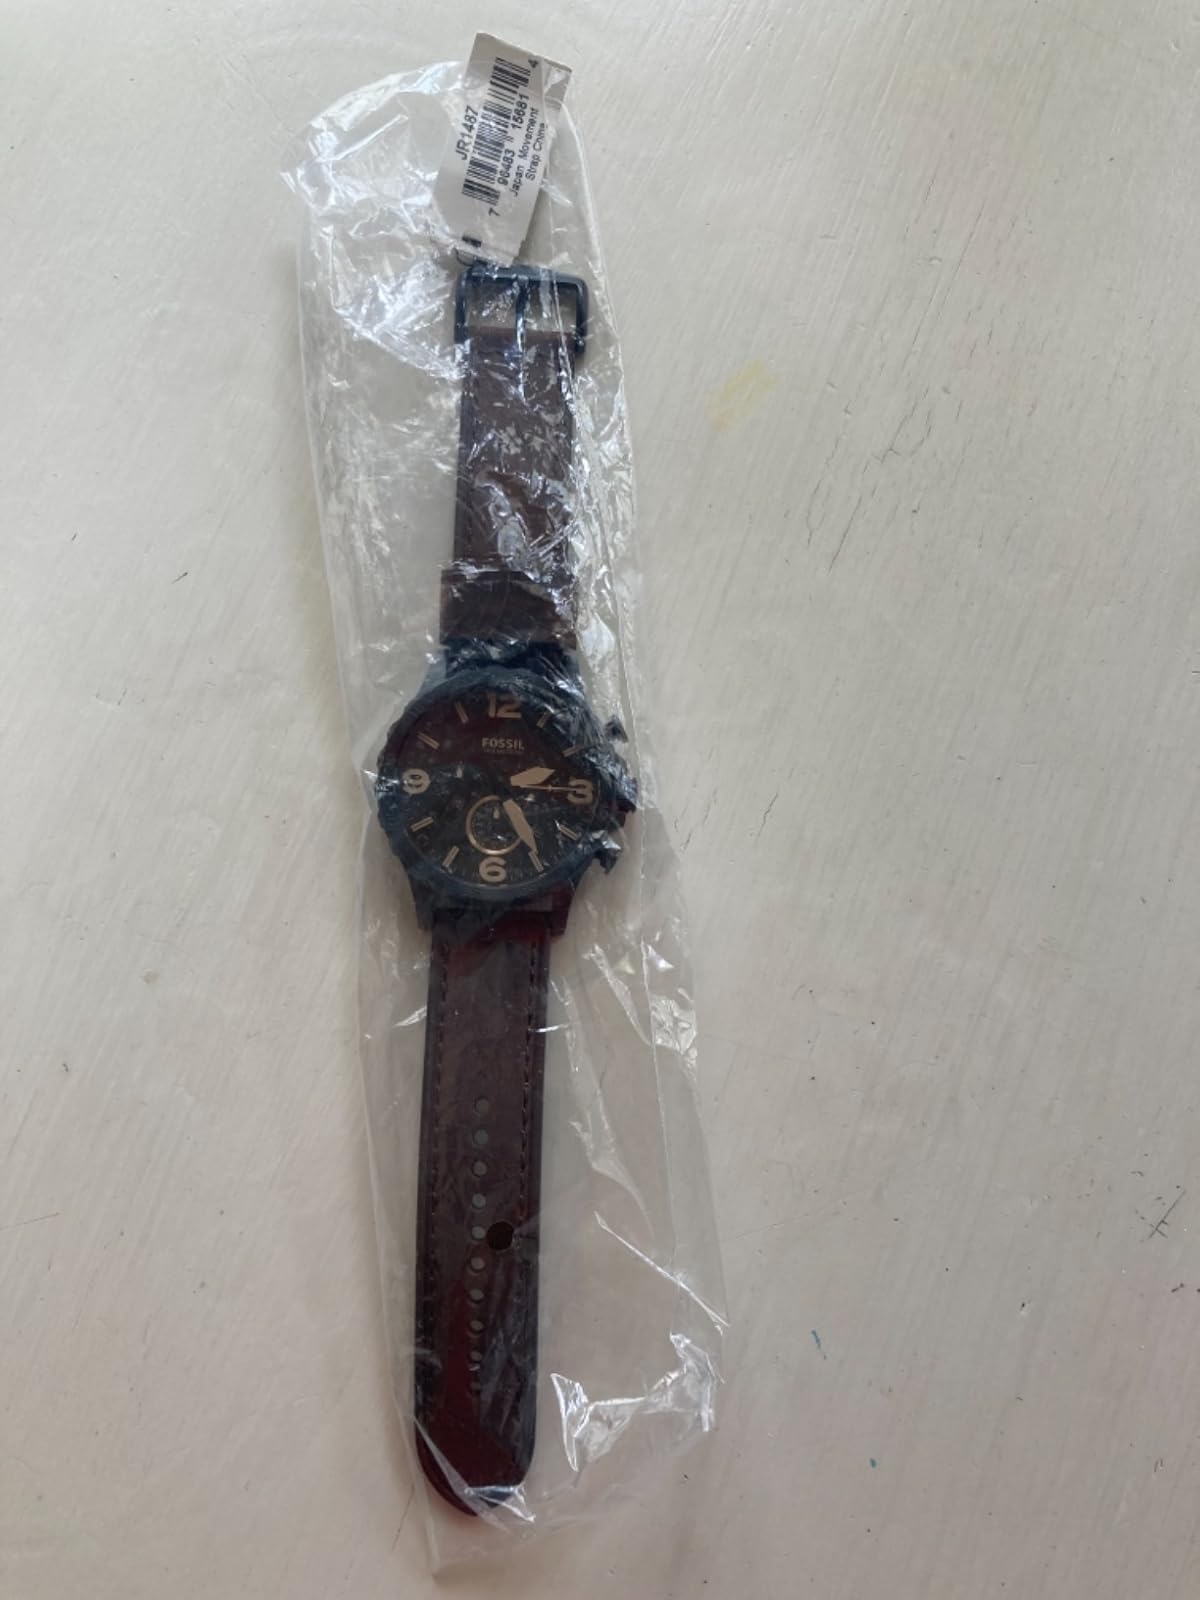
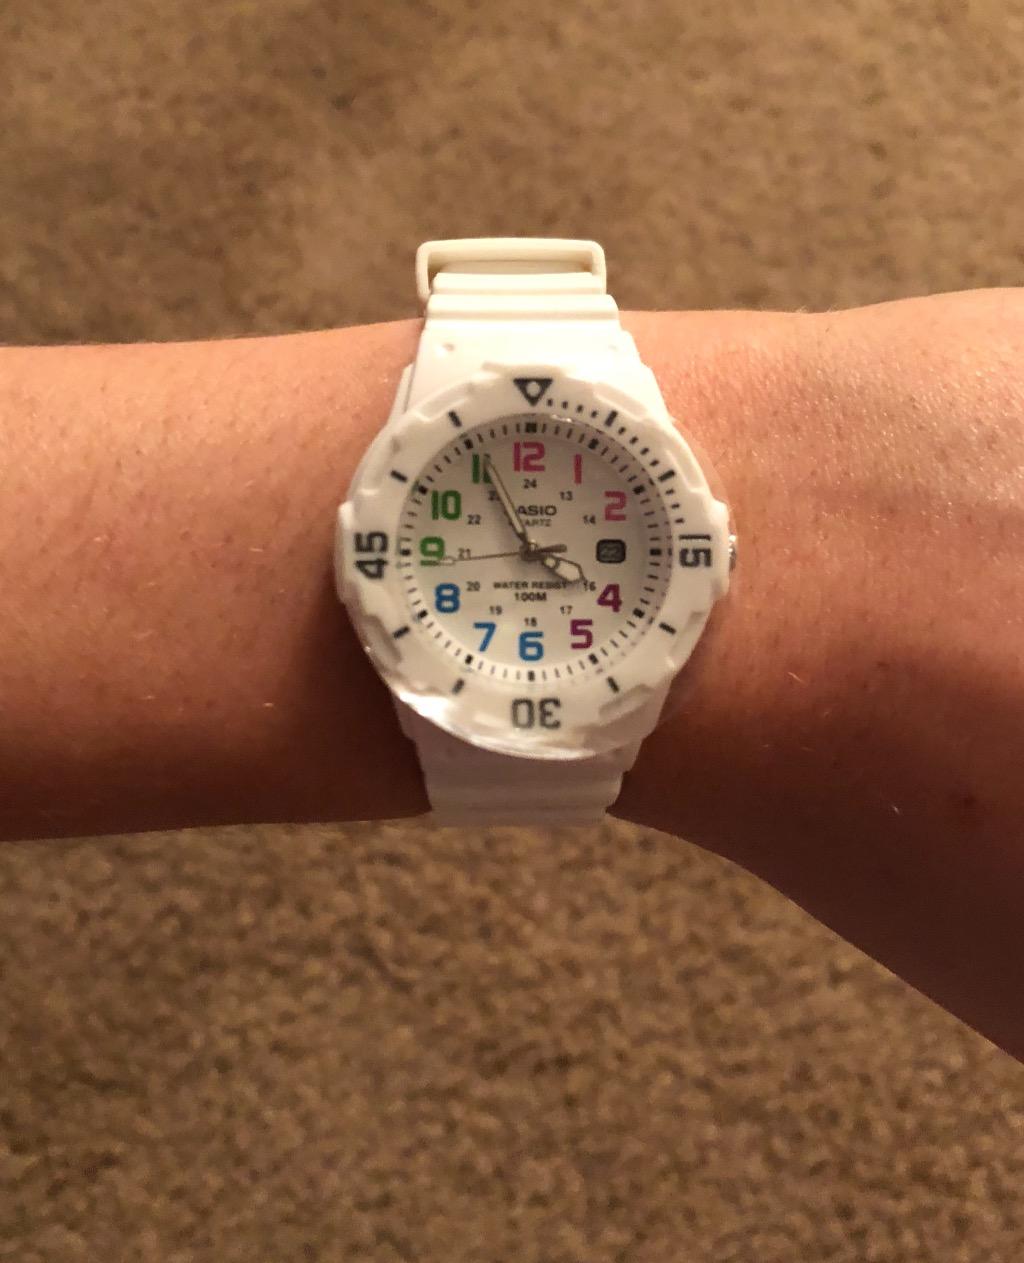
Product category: accessories_watch
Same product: no